Christine Burns

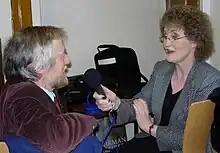
Mark Rees interviewed by Christine Burns MBE in 2008

In 2005, Burns became involved in supporting LGBT History Month and contributed profiles on Mark Rees and Stephen Whittle to the charity's website. She also produced a lesson plan on gender variance. She has recounted key moments in her work as a trans activist on the site, including PFC's trip to Downing Street and Alex Carlile's private member's bill proposing means to correct transgender people's birth certificates and status in the mid-1990s. Burns was invited to become a Patron of LGBT History Month in 2010, making her the educational campaign's first trans patron.